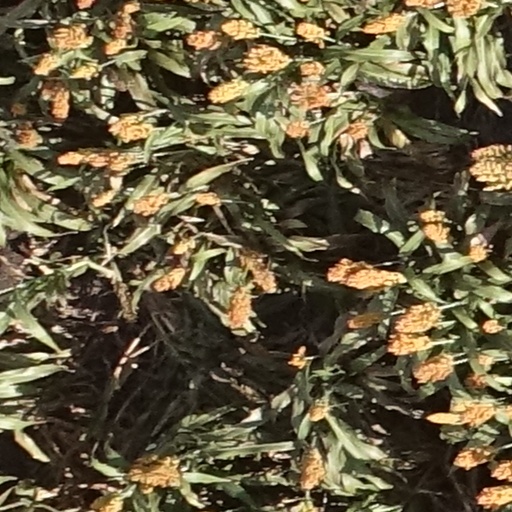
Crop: sorghum